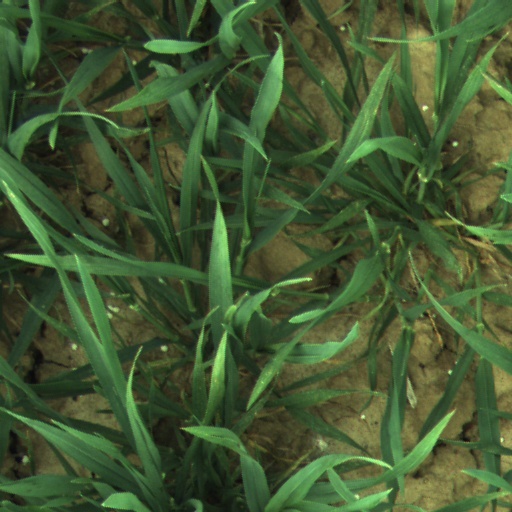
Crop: wheat